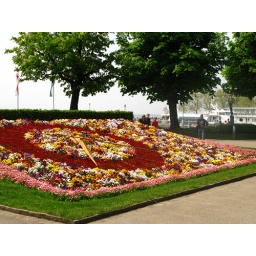
Lausanne by the lake - flower clock